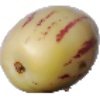
Label: pepino